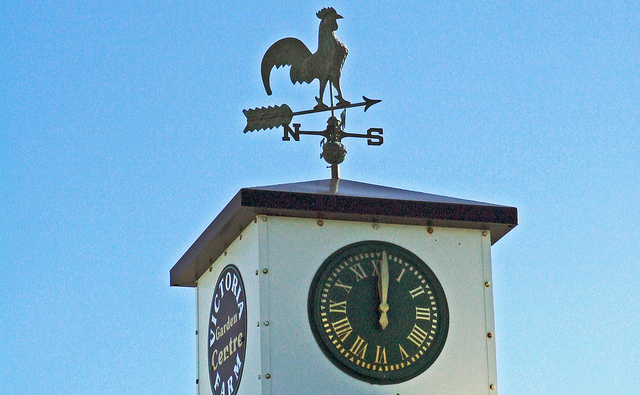
user: Given an image and a question. Answer the question in a short answer. Question: Where is the farm depicted on the sign located? Short Answer:
assistant: south